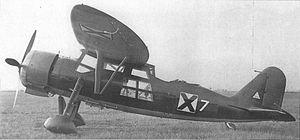
Le Kaproni Bulgarski KB-11 Fazan était un avion de liaison et utilitaire monoplan bulgare des années 1940, conçu par Kaproni Bulgarski, une subsidiaire du conglomérat aéronautique italien Società Italiana Caproni.